Saint Mary's Syro-Malabar Catholic Church, Koratty

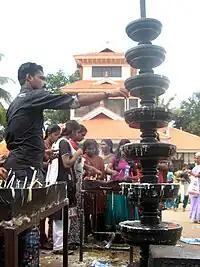

The main story was that a pilgrim from Meloor near Koratty was carrying a bunch of a special variety of plantain fruit, namely 'Poovan Bananas', as an offering to the Koratty Muthy. On the way, he had to pass through a paddy field where a hungry man was sitting. On seeing the basket of bananas, he asked the pilgrim to hand him two bananas. The pilgrim refused, explaining that it was an offering to be placed before the Koratty Mutthy. But he forcibly took out two bananas from the basket and ate them. As soon as he had eaten the bananas, the man started writhing with intense pain in his stomach. Medicines could not cure the pain and the landlord realized that it had been some divine intervention; he immediately gave away a golden statue of banana as an offering to the Koratty Muthy. The moment he did this, the pain subsided. Since that day, pilgrims come from all over Kerala with bananas as an offering to the Koratty Muthy. Now 'Poovankula Matha' is also the Virgin Mary shrine as Korattymuthy.